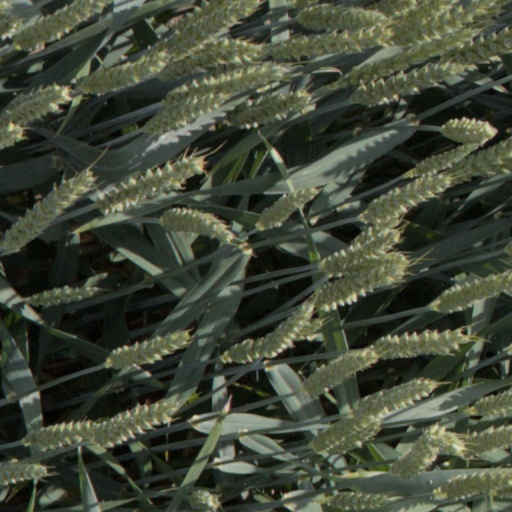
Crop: wheat